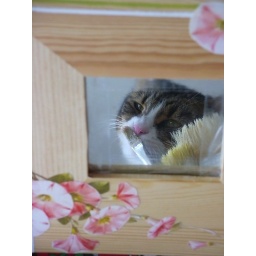
there's a cat in the mirror